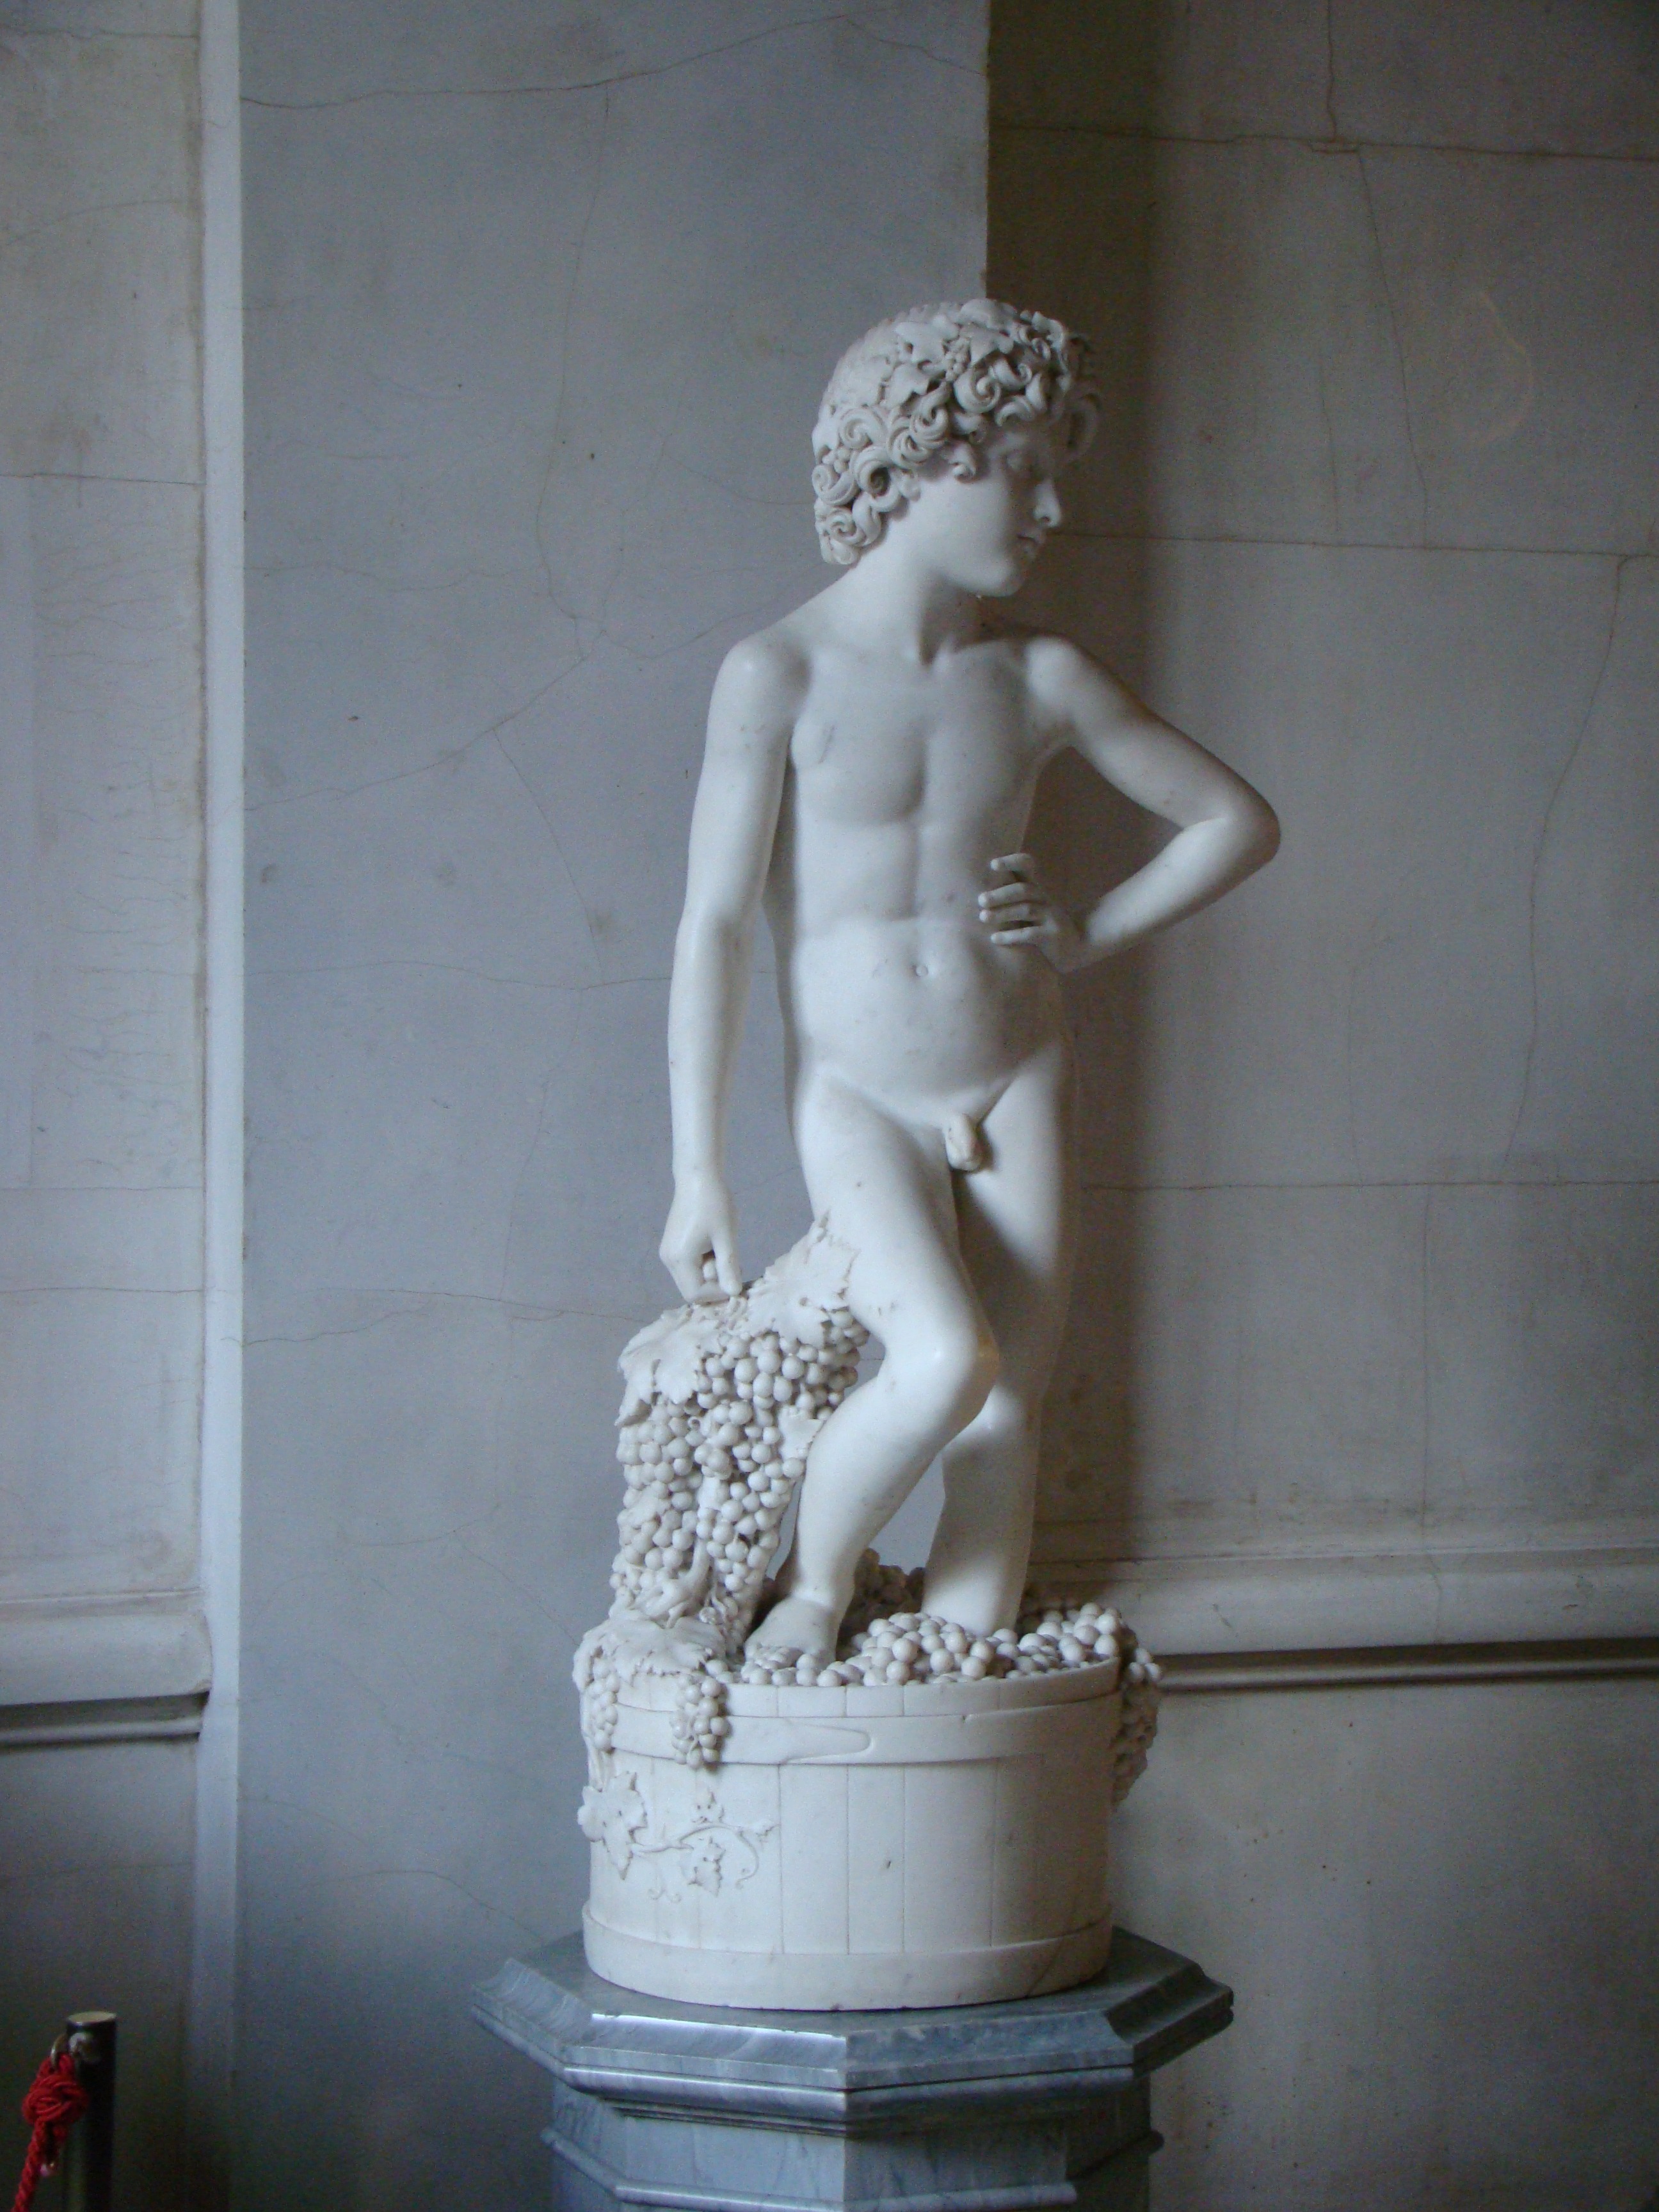
white, boy, monument, statue, hall, sculpture, art, marble, carving, petersburg, hermitage, stone carving, ancient history, ancient greece, classical sculpture, winter palace